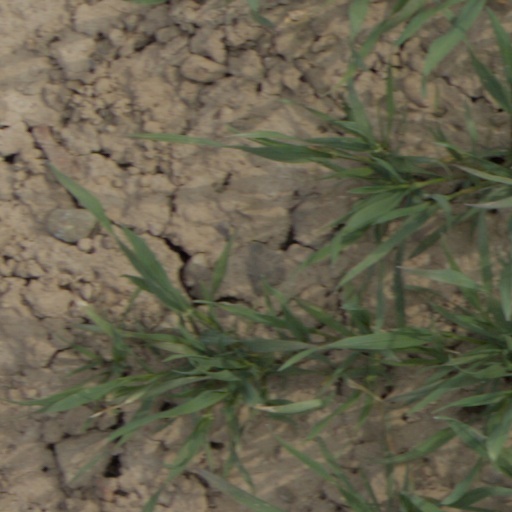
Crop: wheat